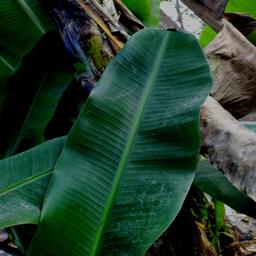
Label: JAHAJI LEAF